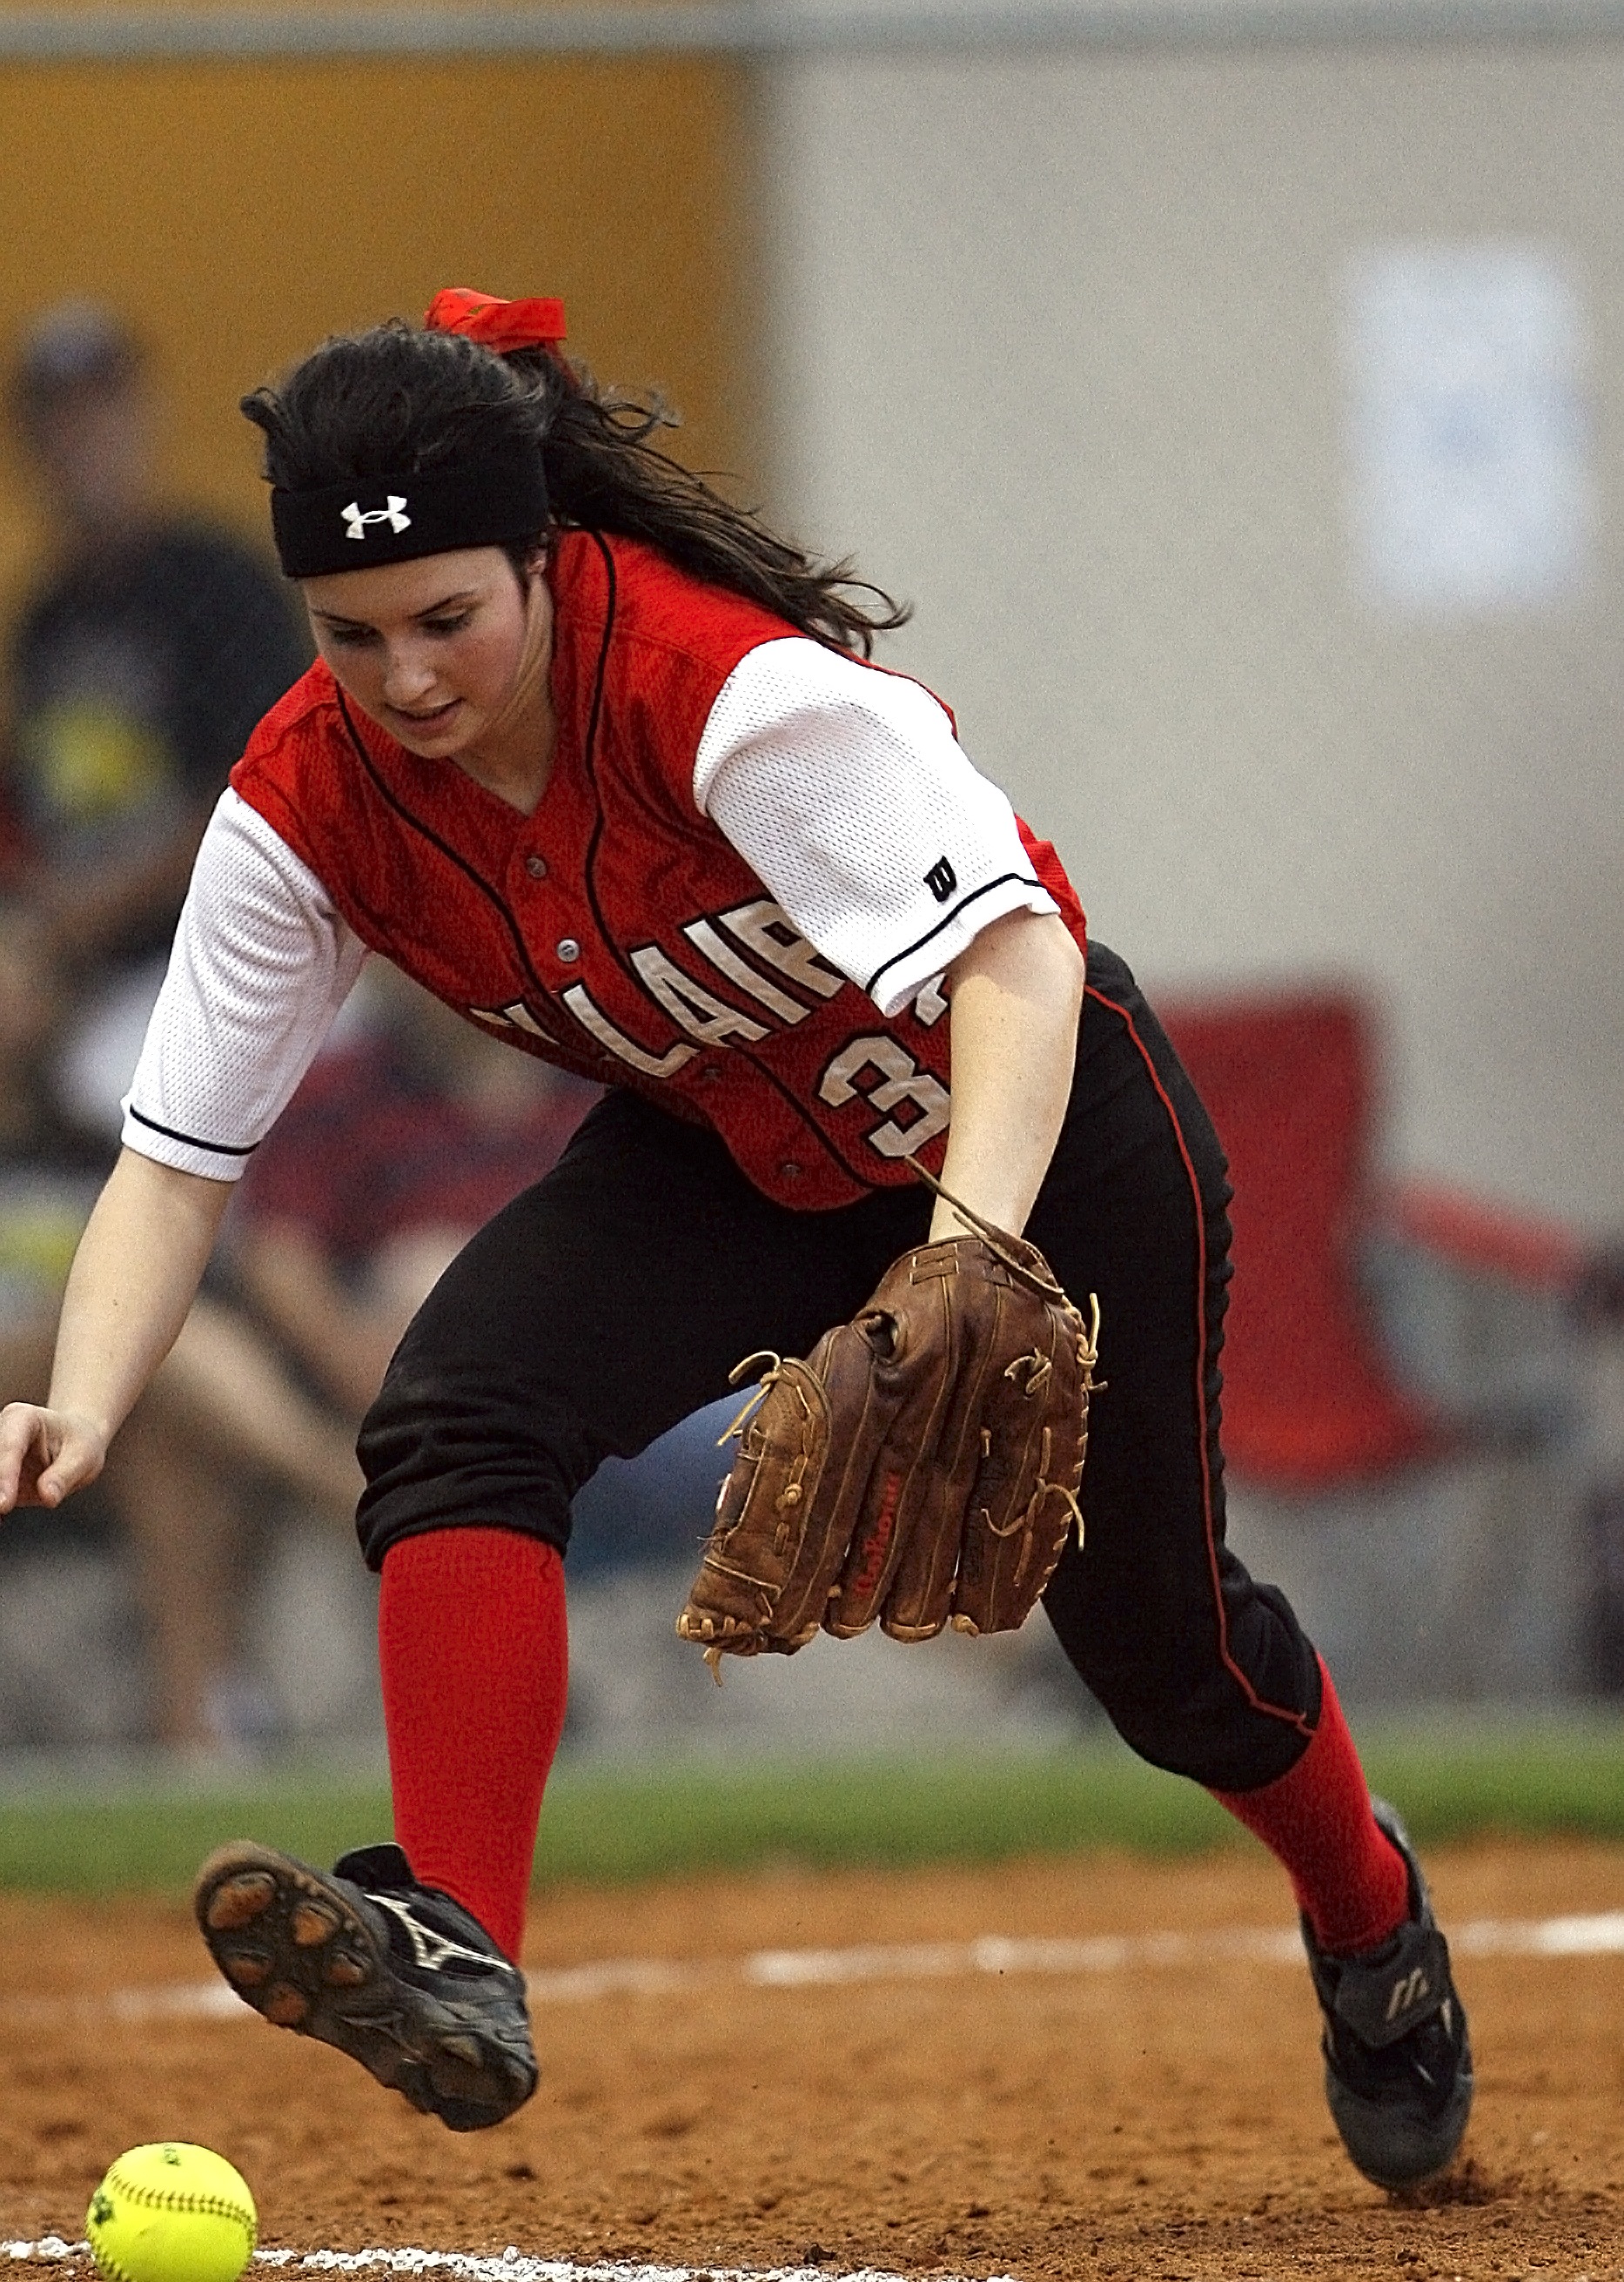
person, baseball, sport, field, game, play, cute, female, youth, athletic, dirt, player, teenager, competition, girls, sports, ball, uniform, teen, intense, athlete, focused, chasing, baseball player, catcher, softball, infield, ball game, high school, fielding, team sport, concentrating, infielder, college baseball, bat and ball games, baseball positions, college softball